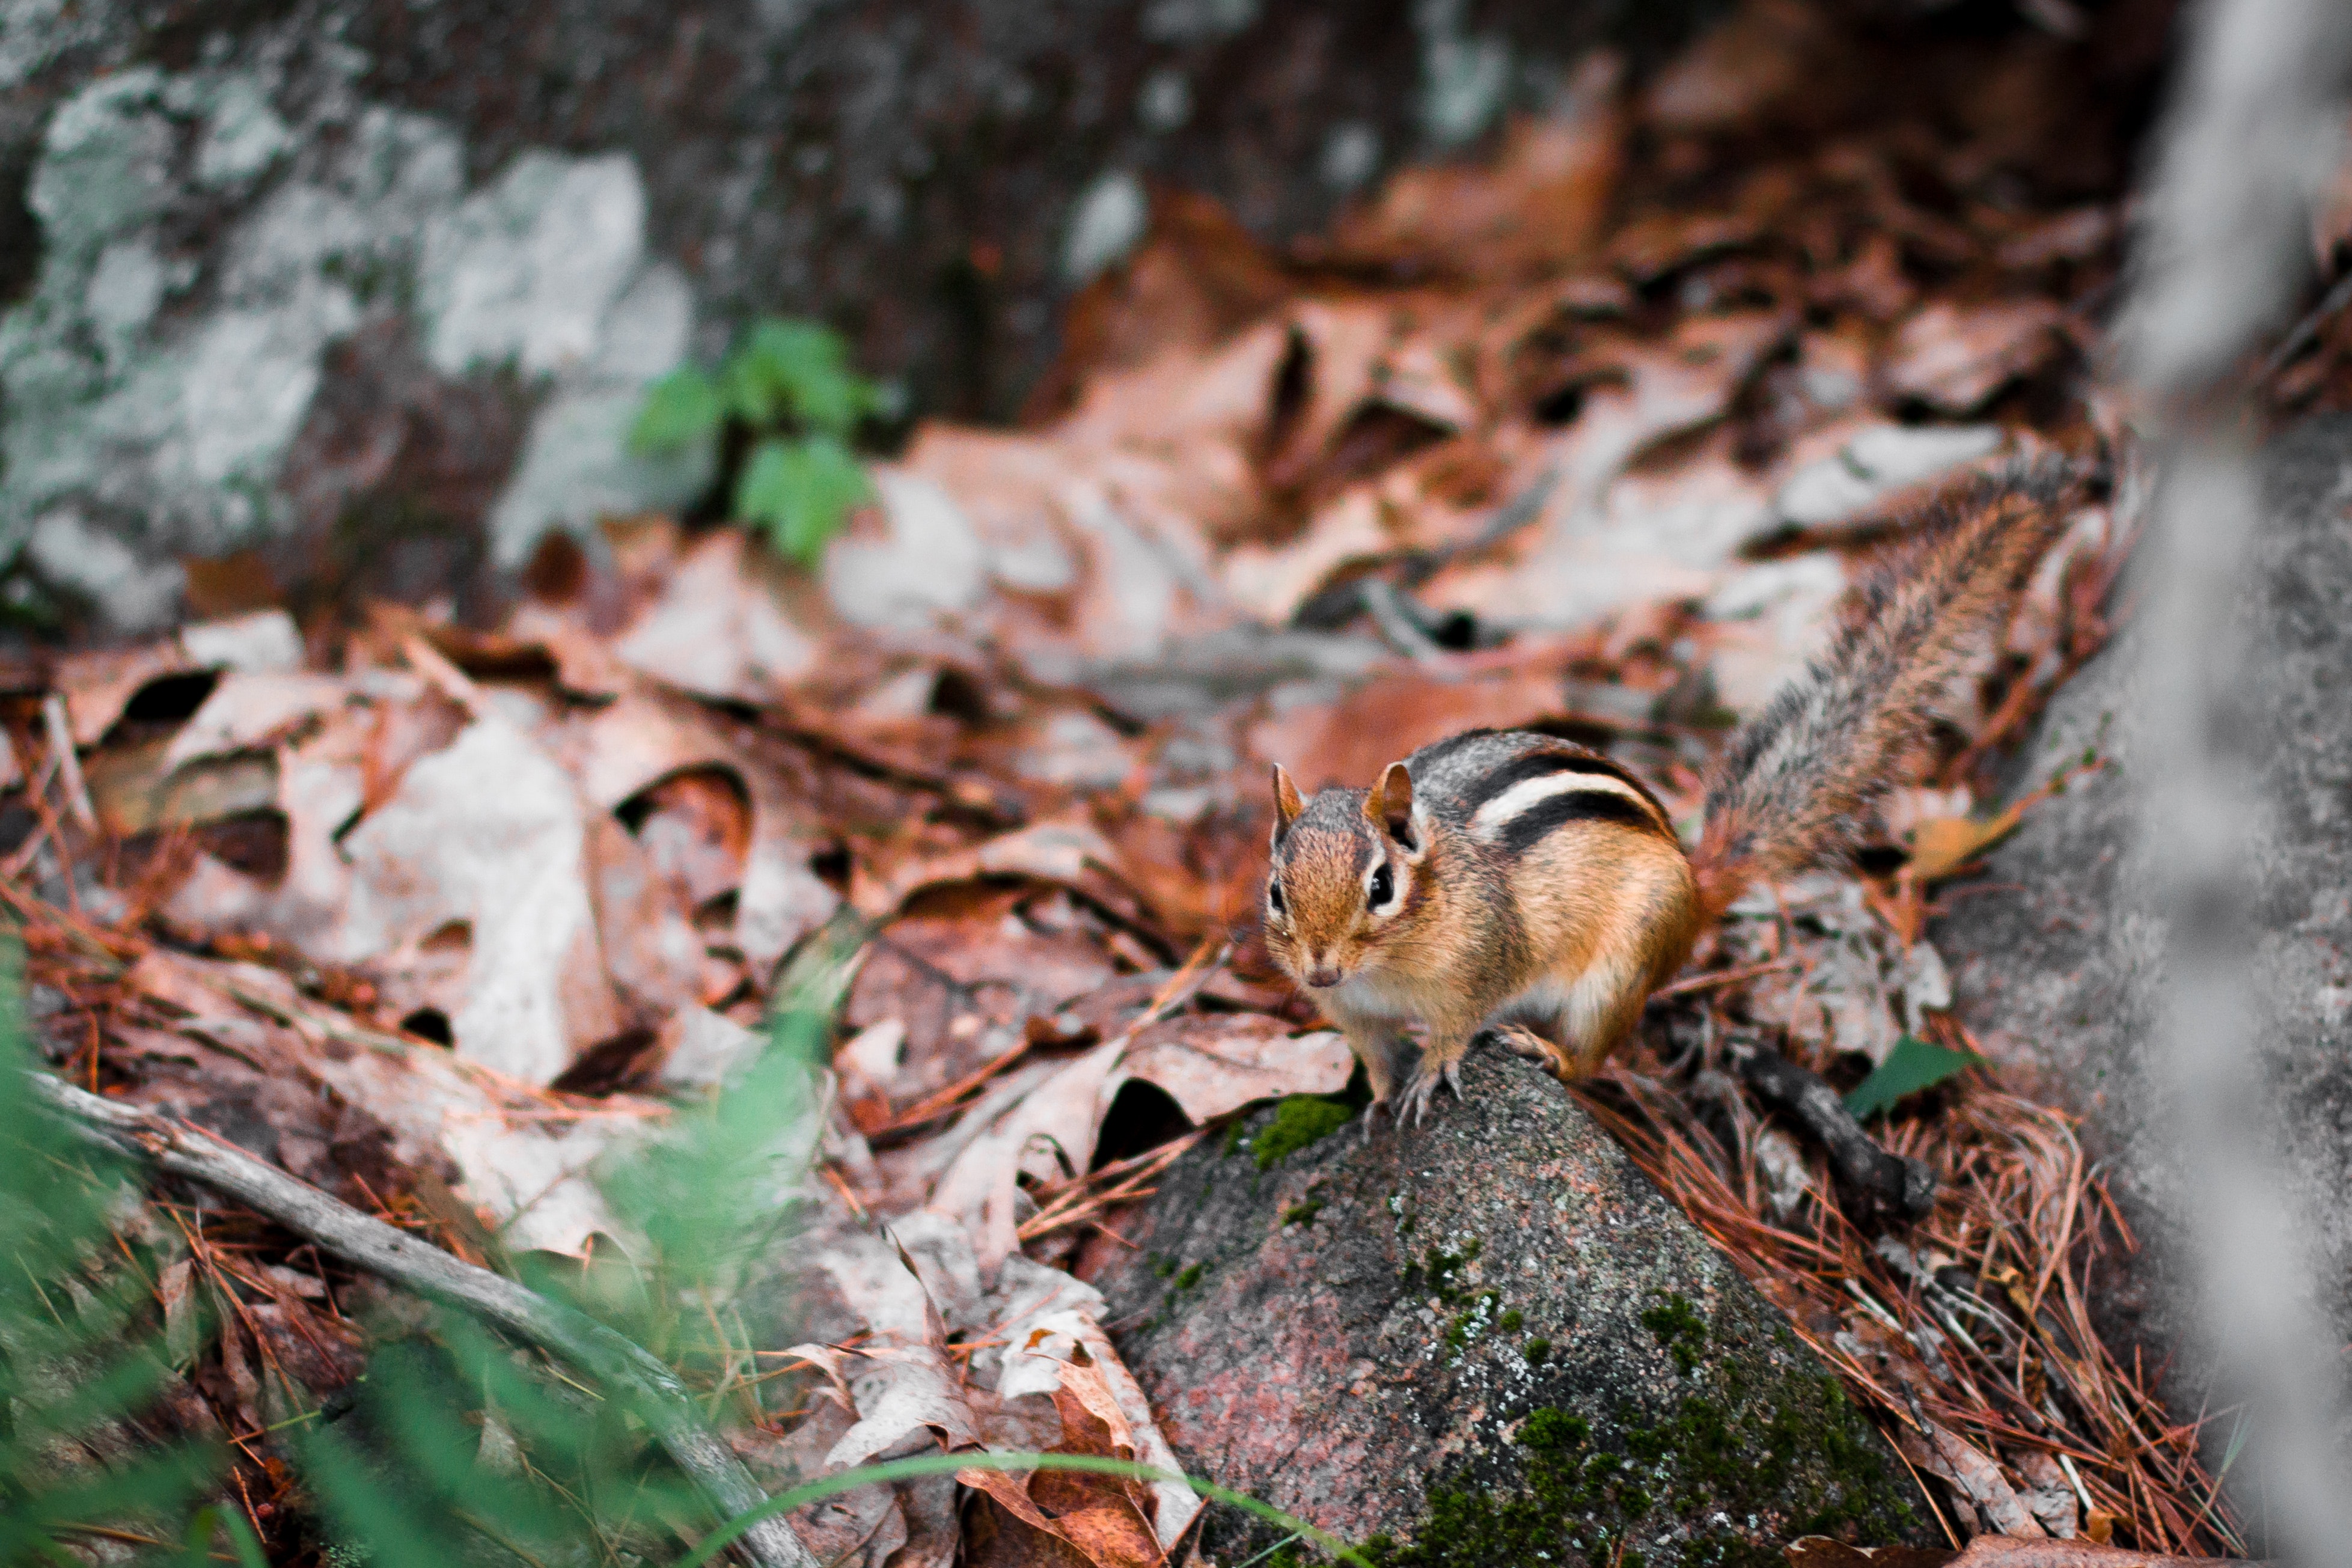
chipmunk, eastern chipmunk, squirrel, terrestrial animal, wildlife, adaptation, rodent, organism, Organ Mountains Chipmunk, fawn, plant